Buick Velite 7

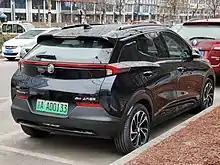
Buick Velite 7 rear

A car resembling the Buick Velite 7 first appeared in a document from 2017 describing GM's future electric vehicle plans. However, the image was quickly replaced with a covered vehicle. In January 2020, the Velite 7 was photographed while being road tested under camouflage. At the time, it was speculated this was an upcoming variant of the Chevrolet Bolt which would be released as the Bolt EUV. It was later confirmed the vehicle was the Velite 7, although the Bolt EUV is a closely related rebadged Velite with some styling differences. Undisguised photographs of the Velite 7 were released that month under a filing with the Ministry of Industry and Information Technology.